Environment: lab
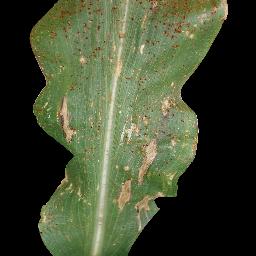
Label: common_rust